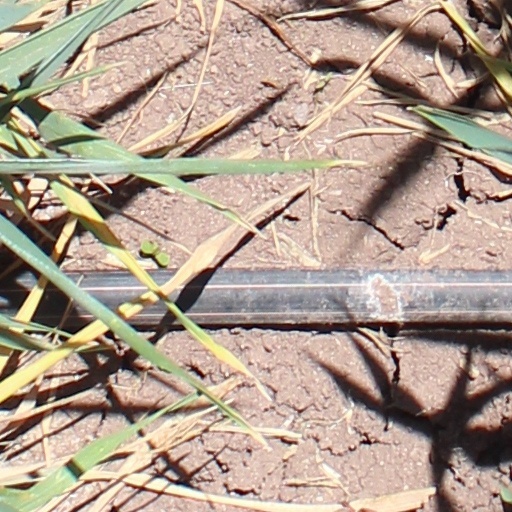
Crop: wheat